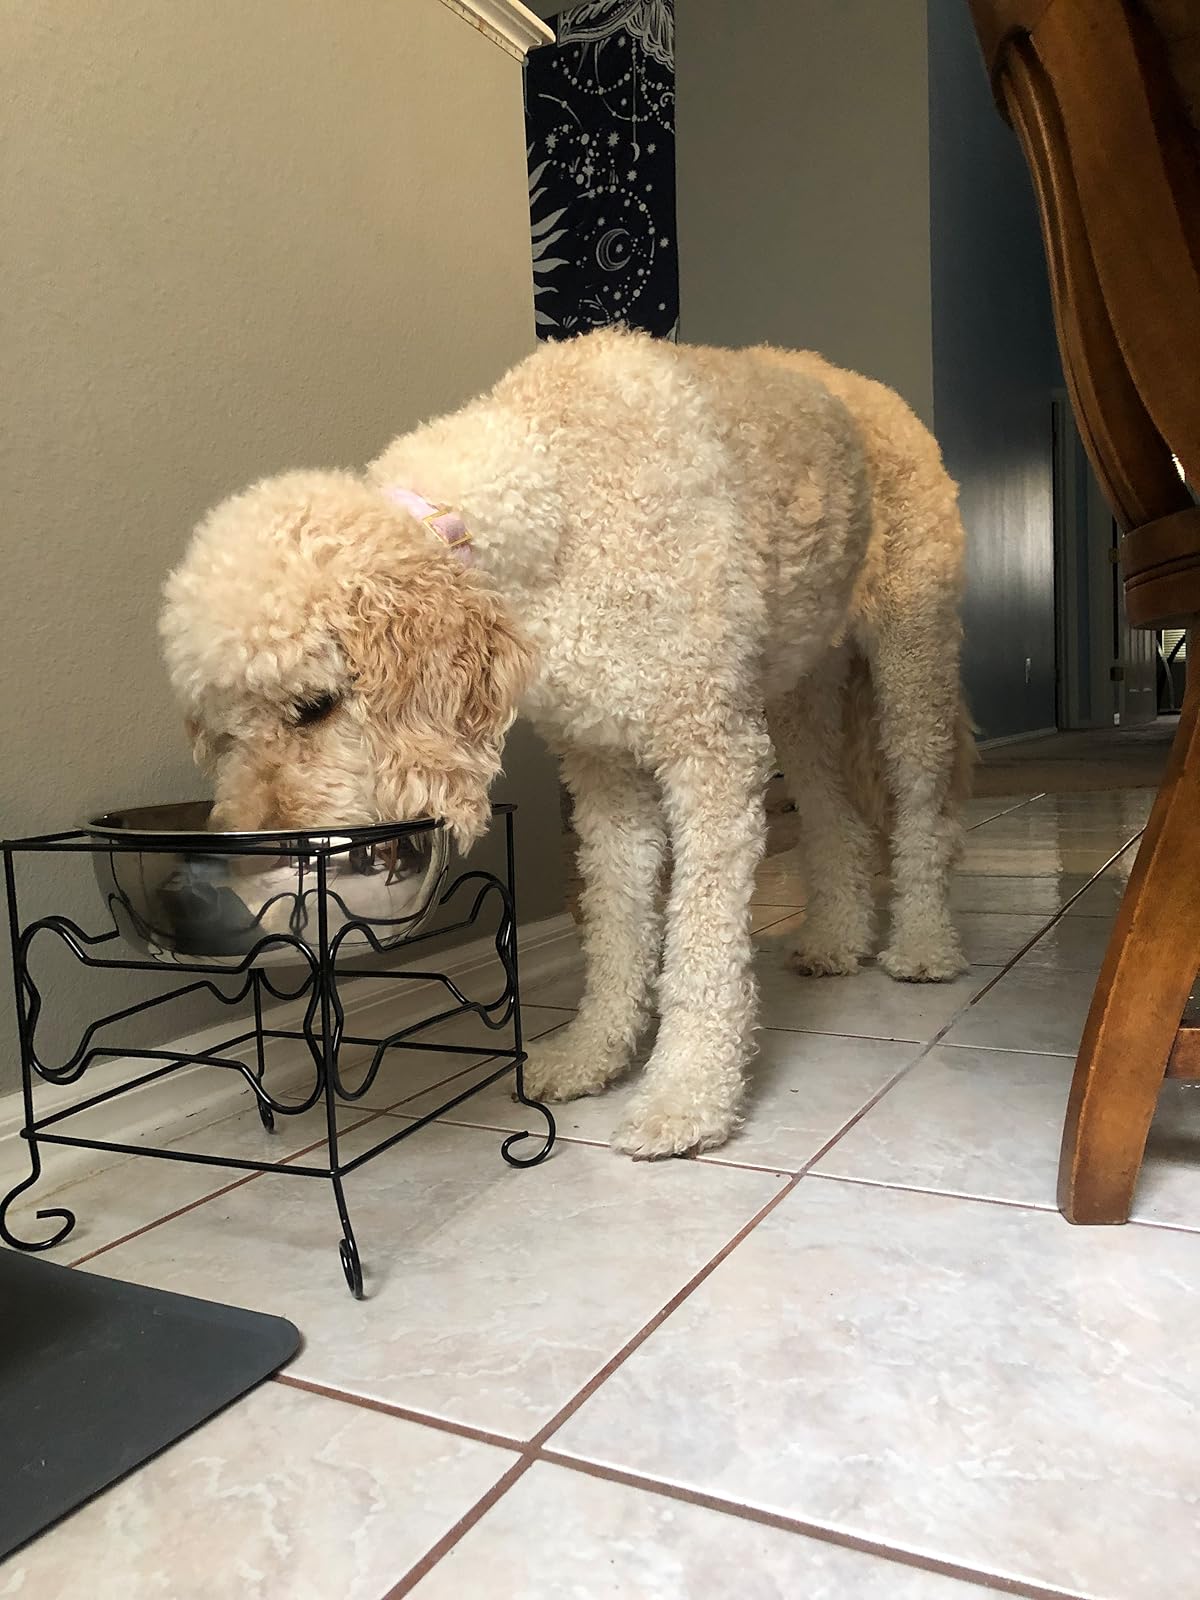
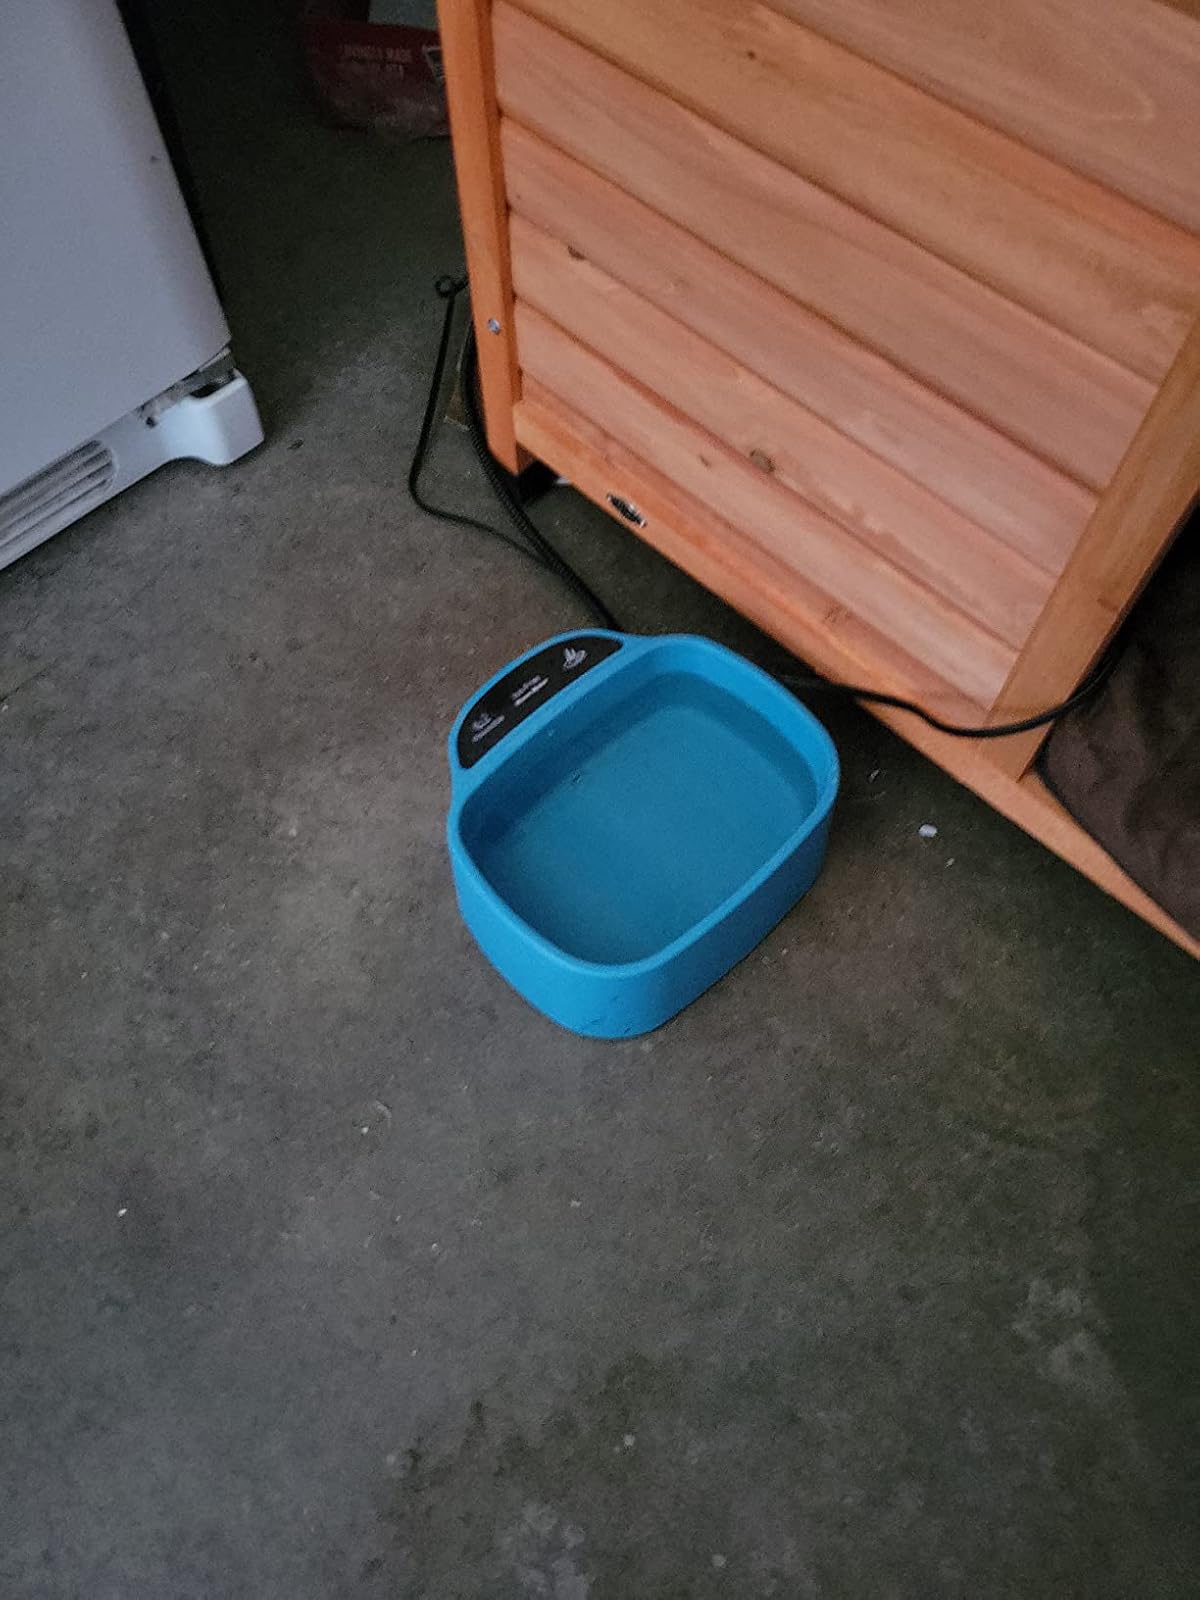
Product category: items_bowl
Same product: no